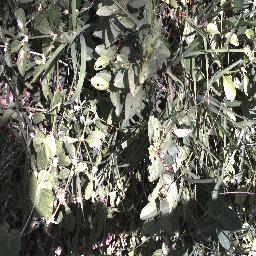
Label: chinee_apple